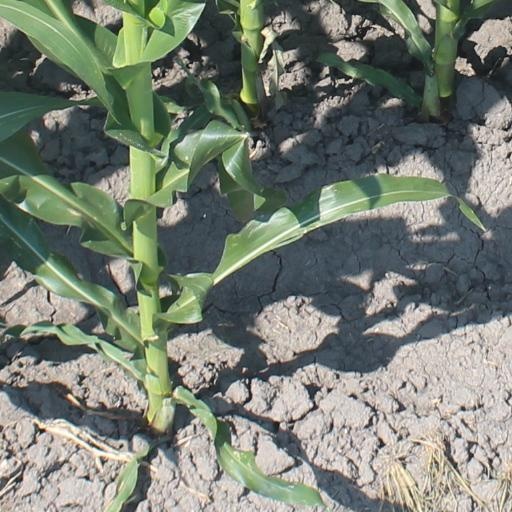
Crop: maize; corn